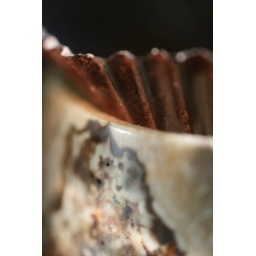
Reese's wrapper in rock cup